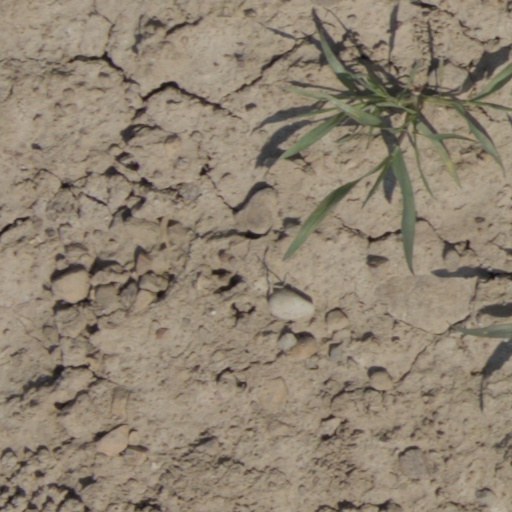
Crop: wheat